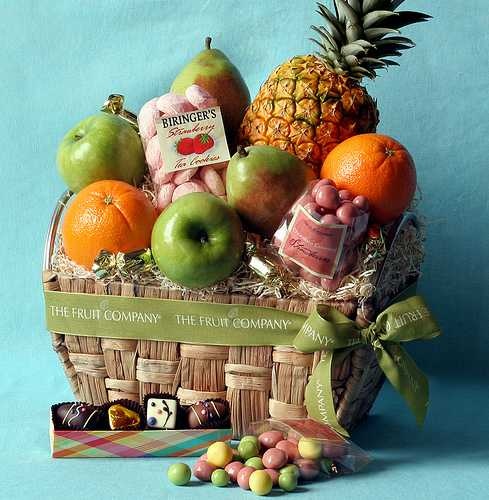
Label: Pineapple